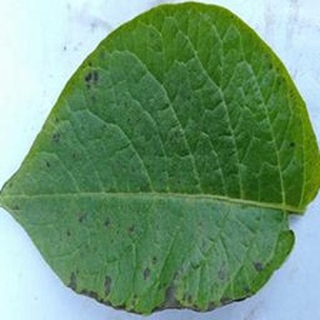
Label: potato_early_blight